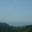
Label: sea